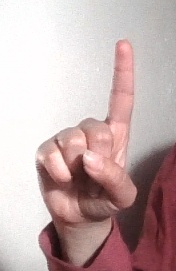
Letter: bb